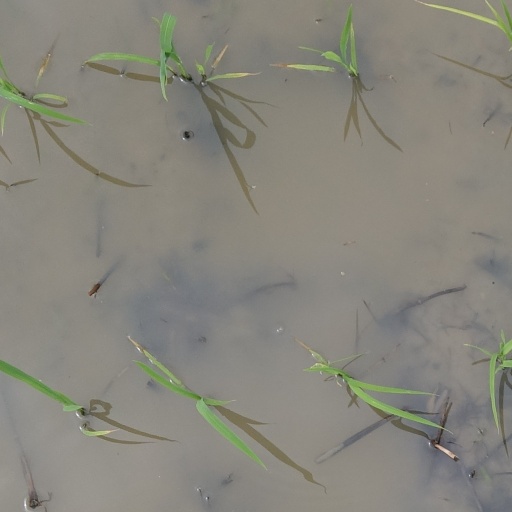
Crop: rice